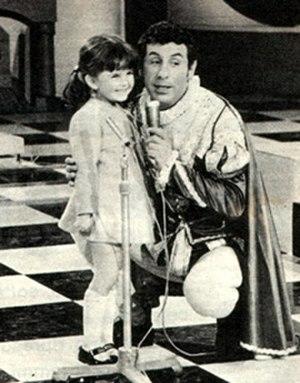
Le Zecchino d'oro est un festival international de chant pour les enfants organisé chaque année depuis 1959 et diffusé sur la chaîne de télévision italienne Rai 1.
Felice Tortorella né à Vintimille le 27 juin 1927 et mort à Milan le 23 mars 2017 est un présentateur de télévision italien, connu surtout pour être le créateur et l'animateur du festival de la chanson pour enfant Zecchino d'Oro.